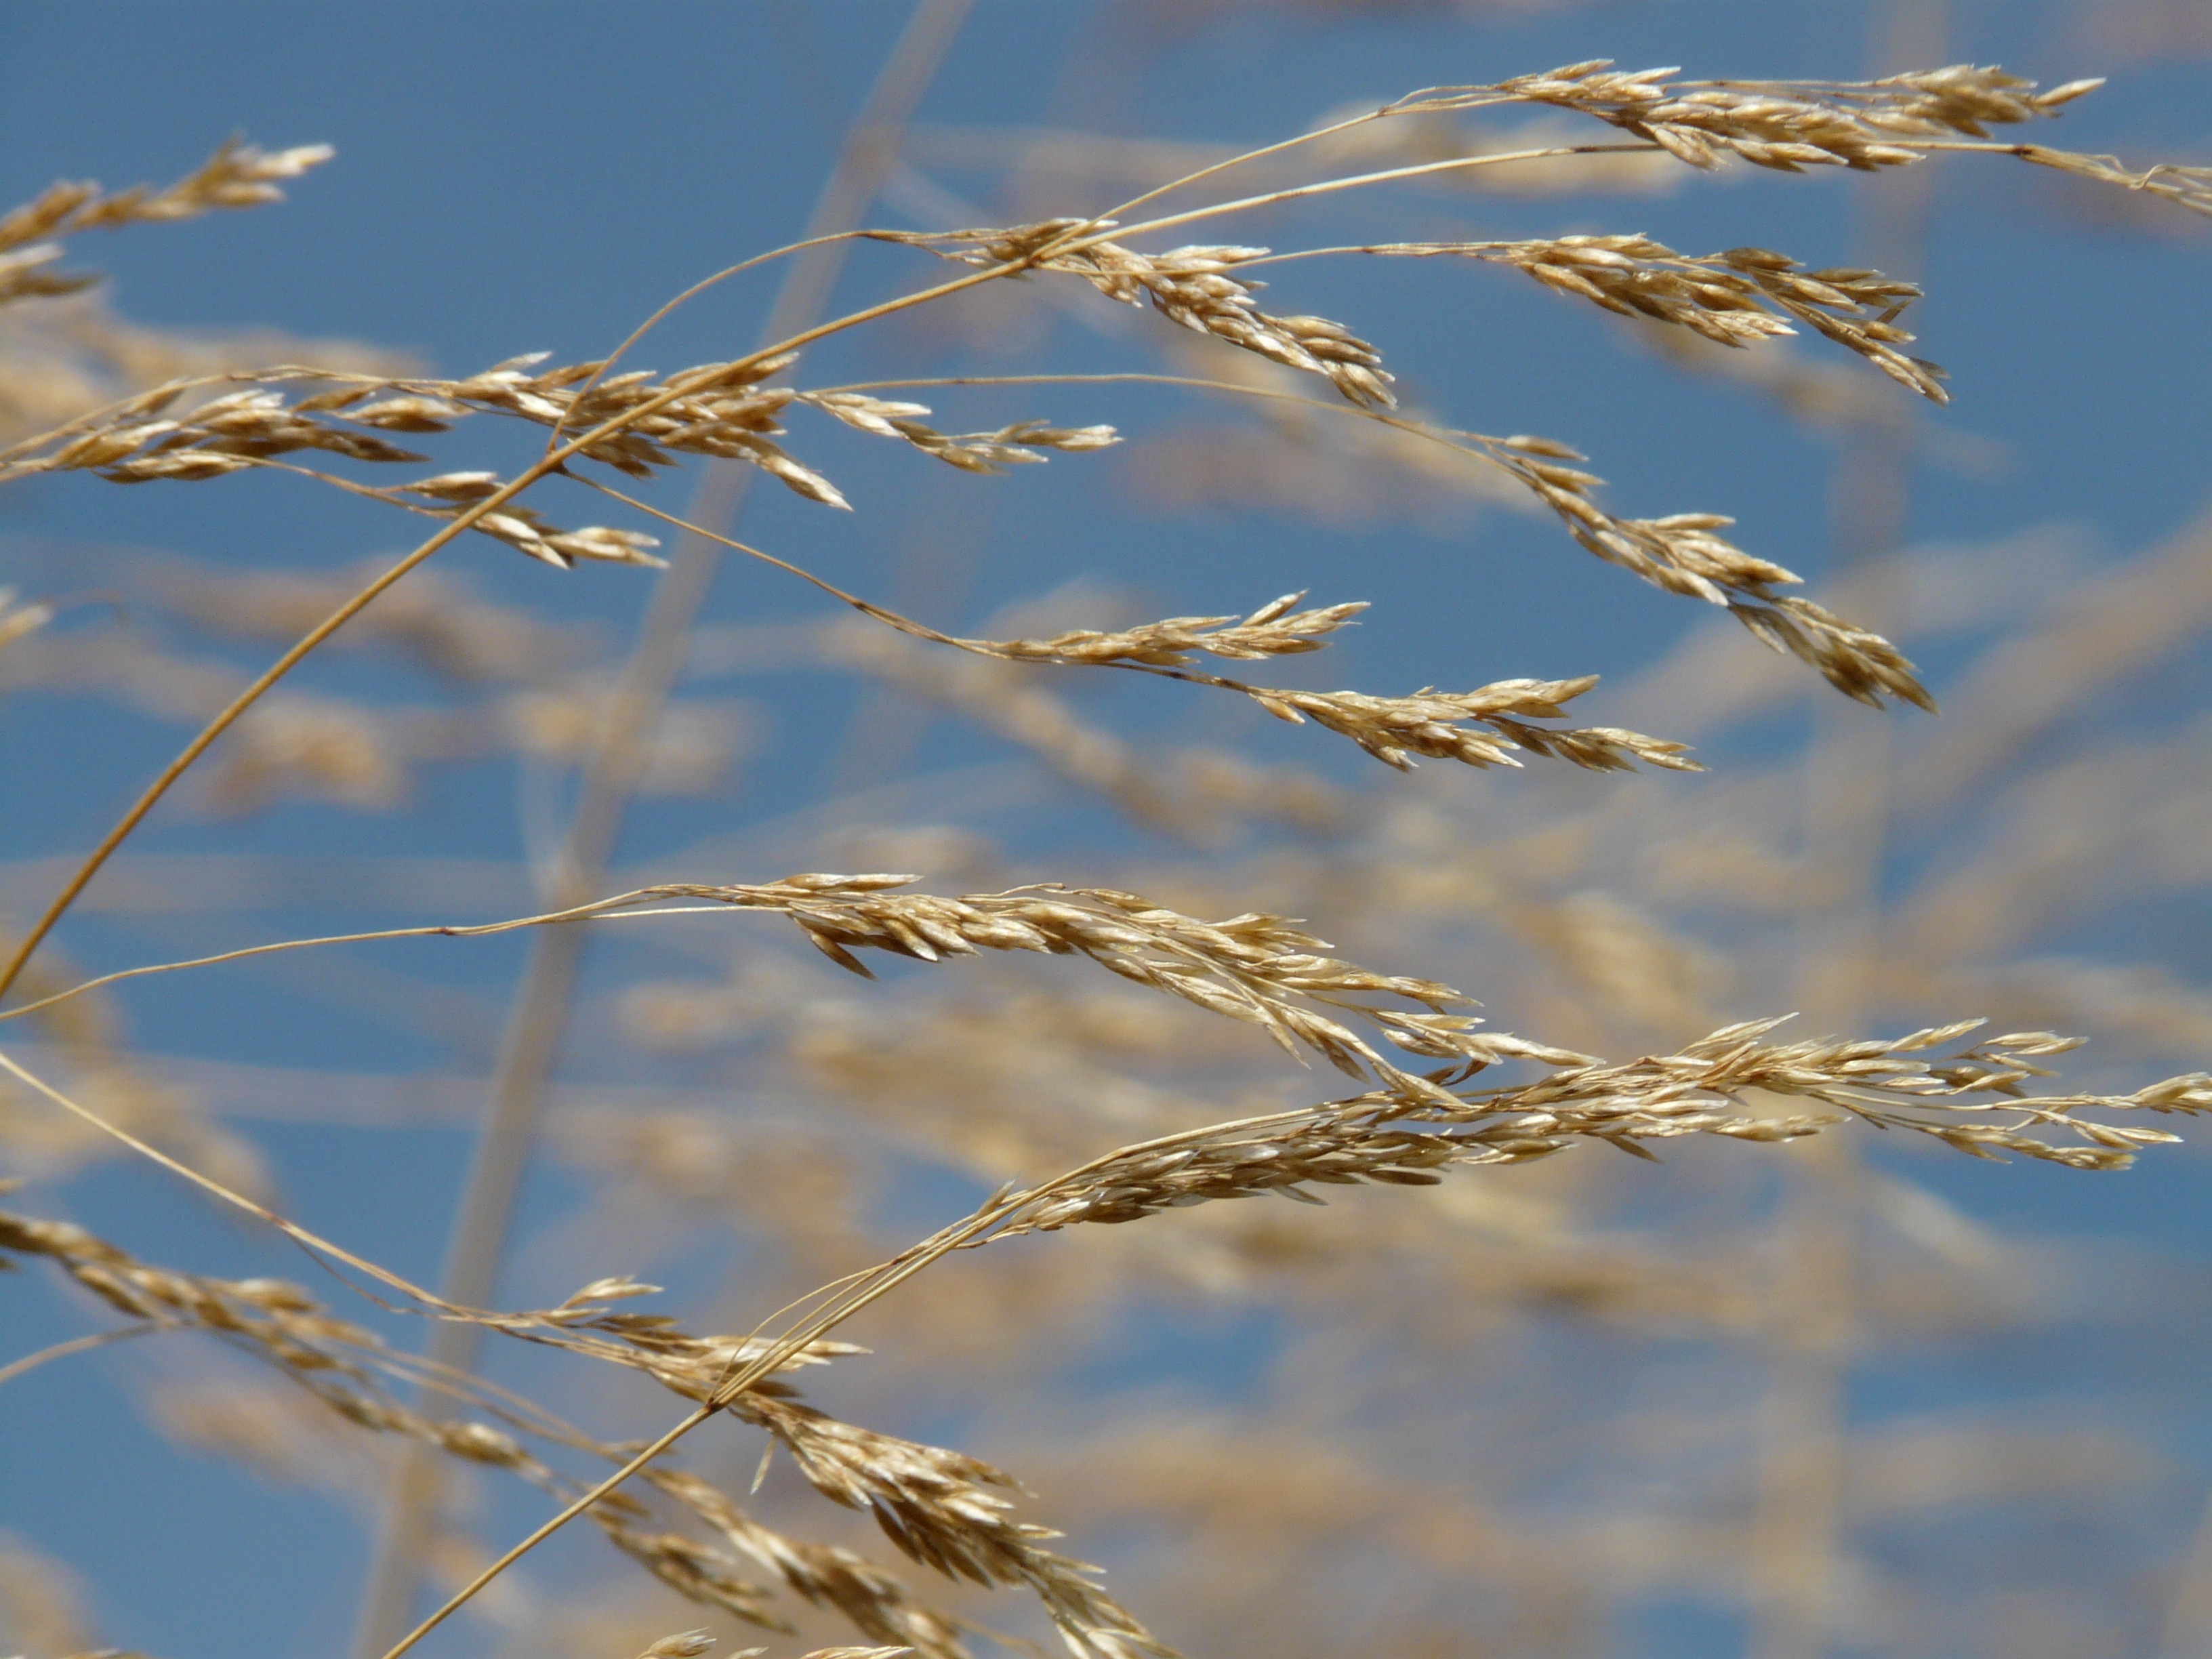
grass, branch, plant, field, wheat, prairie, sunlight, wind, frost, dry, food, crop, dried, agriculture, twig, seeds, rye, blow, poaceae, licorice, flutter, bluegrass, flowering plant, grass family, plant stem, land plant, phragmites, einkorn wheat, compressed meadowgrass, poa compressa, platt halm panicle, flat meadowgrass